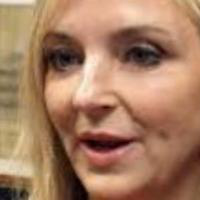
Age group: age 31-40